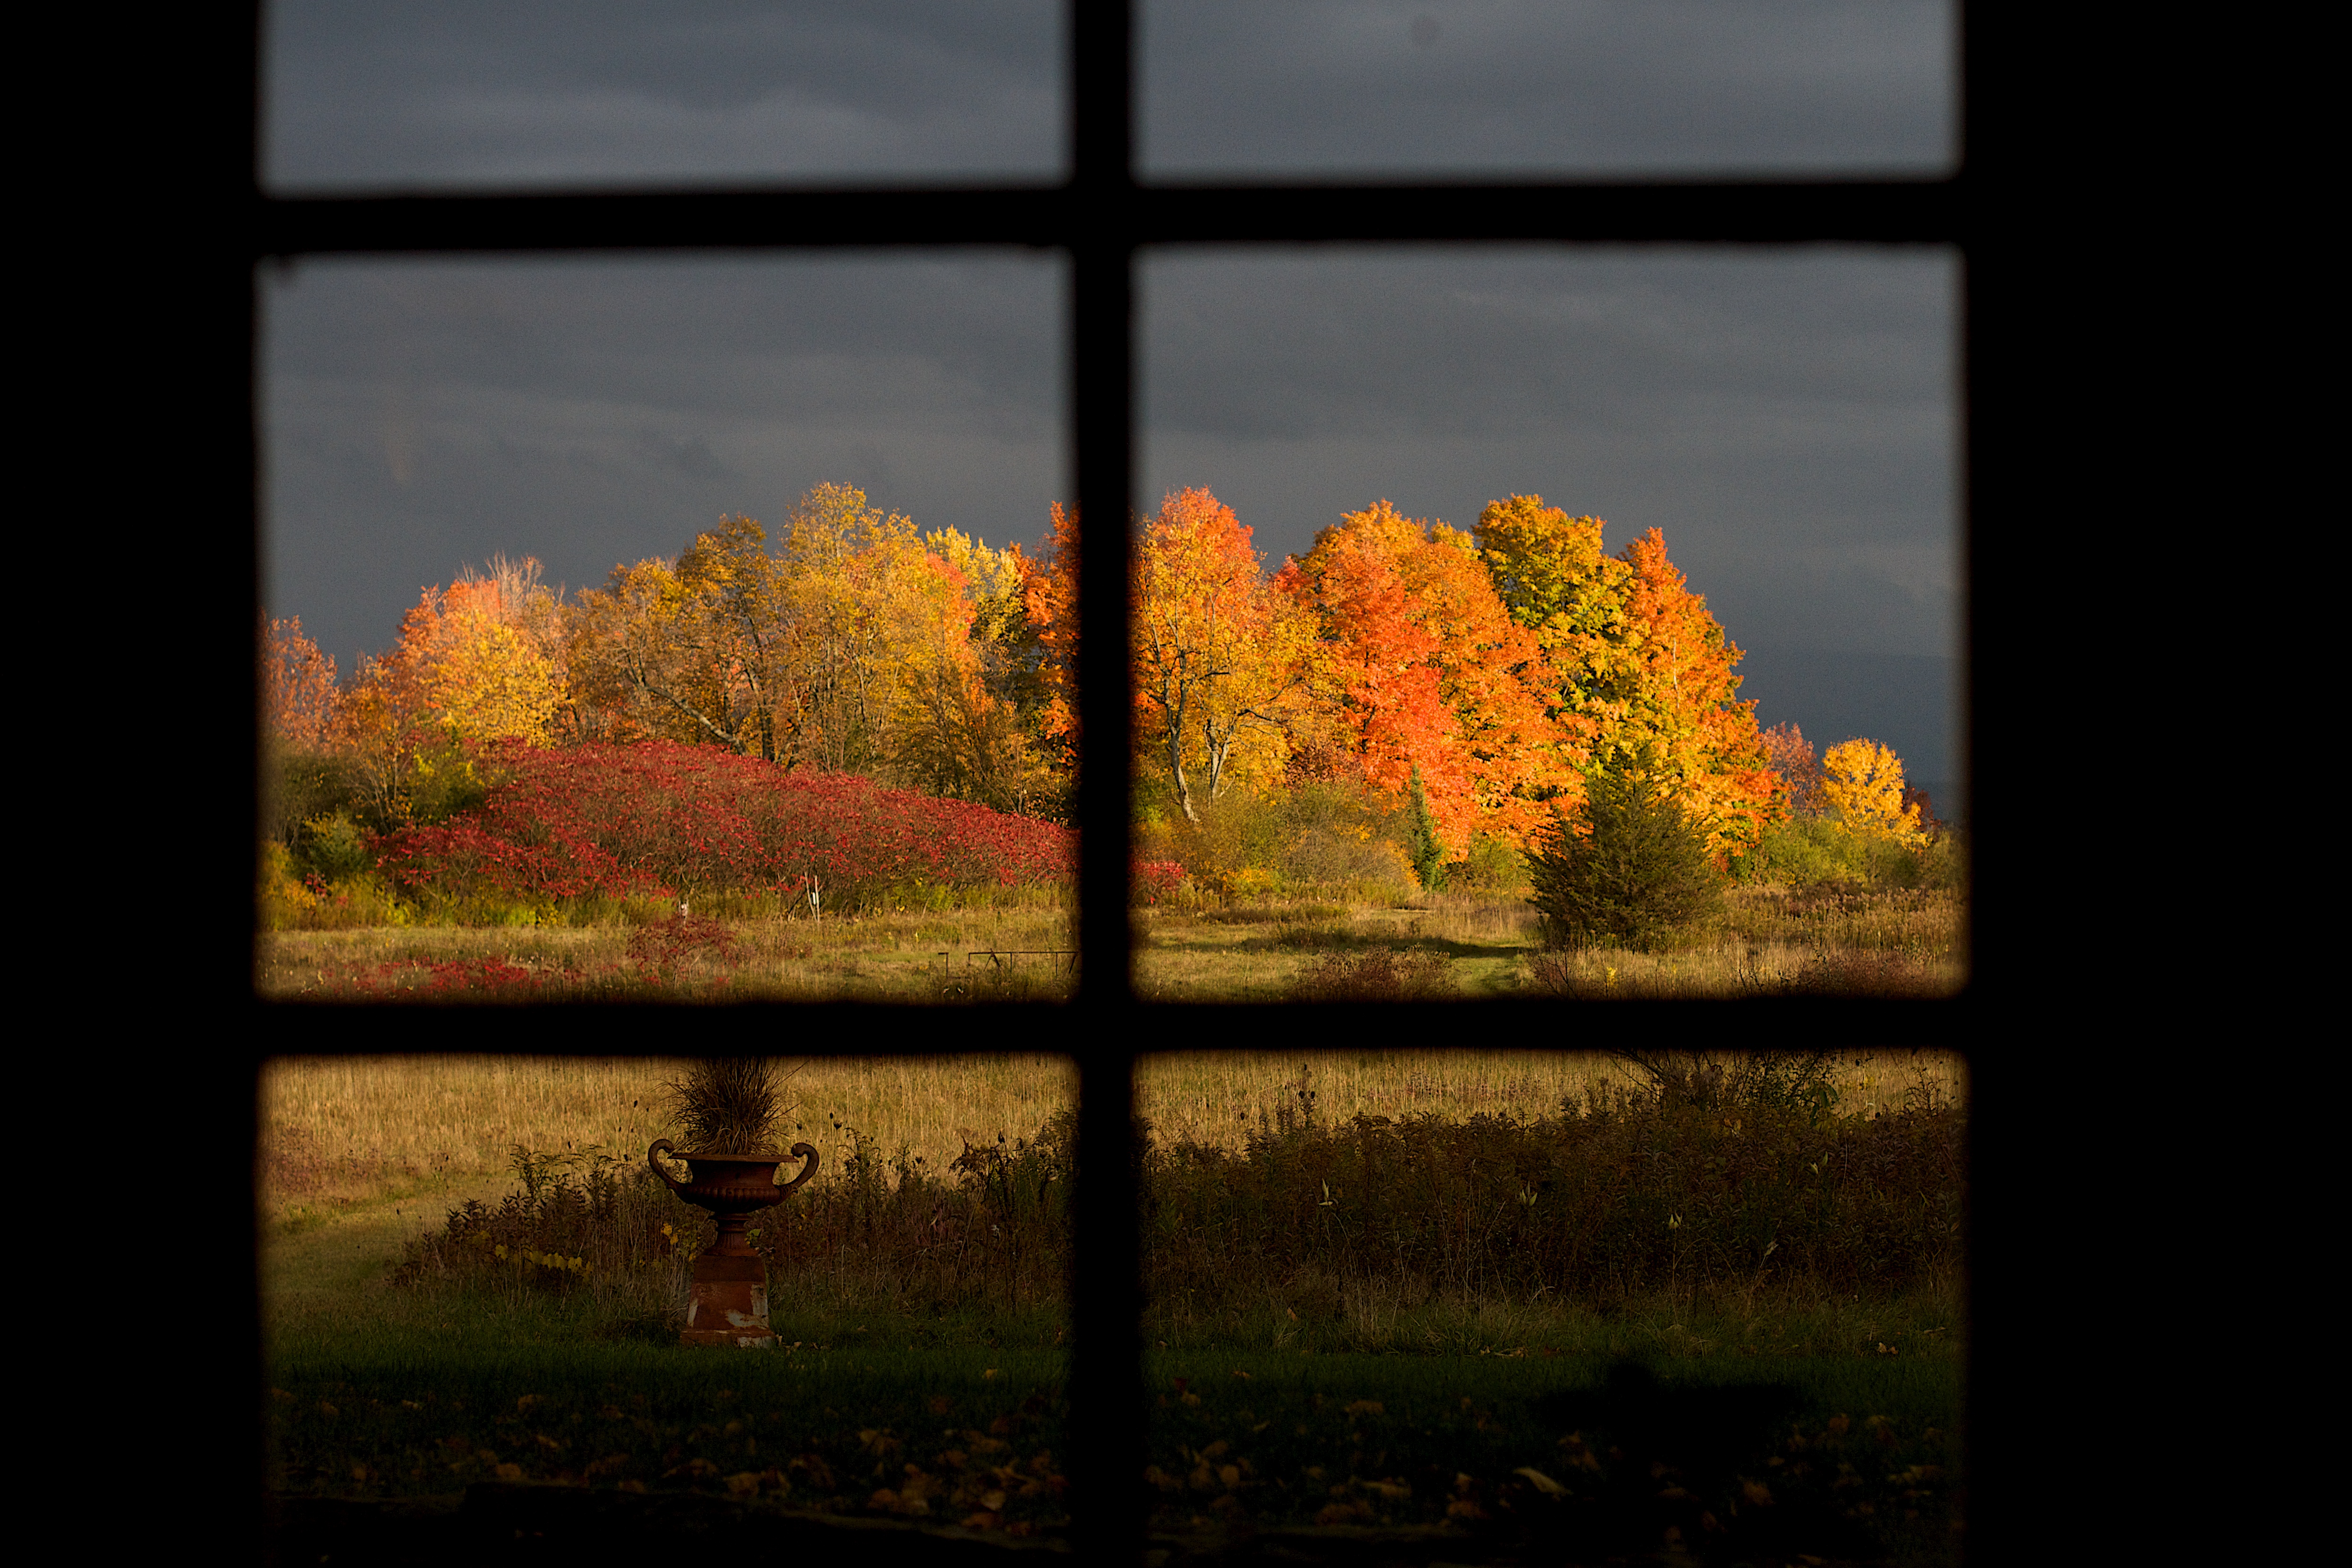
tree, nature, plant, sunset, sunlight, morning, leaf, evening, reflection, autumn, season, atmospheric phenomenon, woody plant